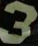
Number: 3